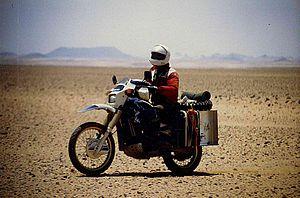
La Suzuki DR600 est une moto de type Trail produite par le constructeur japonais Suzuki.